United States Constabulary

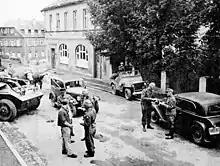
Constabulary operation near the Czechoslovak border in July 1946

The mission of the United States Constabulary was to maintain general military and civil security, to assist in the accomplishment of the objectives of the United States government in Germany, and to control the borders of the United States Zone.